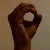
The image shows a hand gesture representing the letter 'O' in Indian Sign Language.